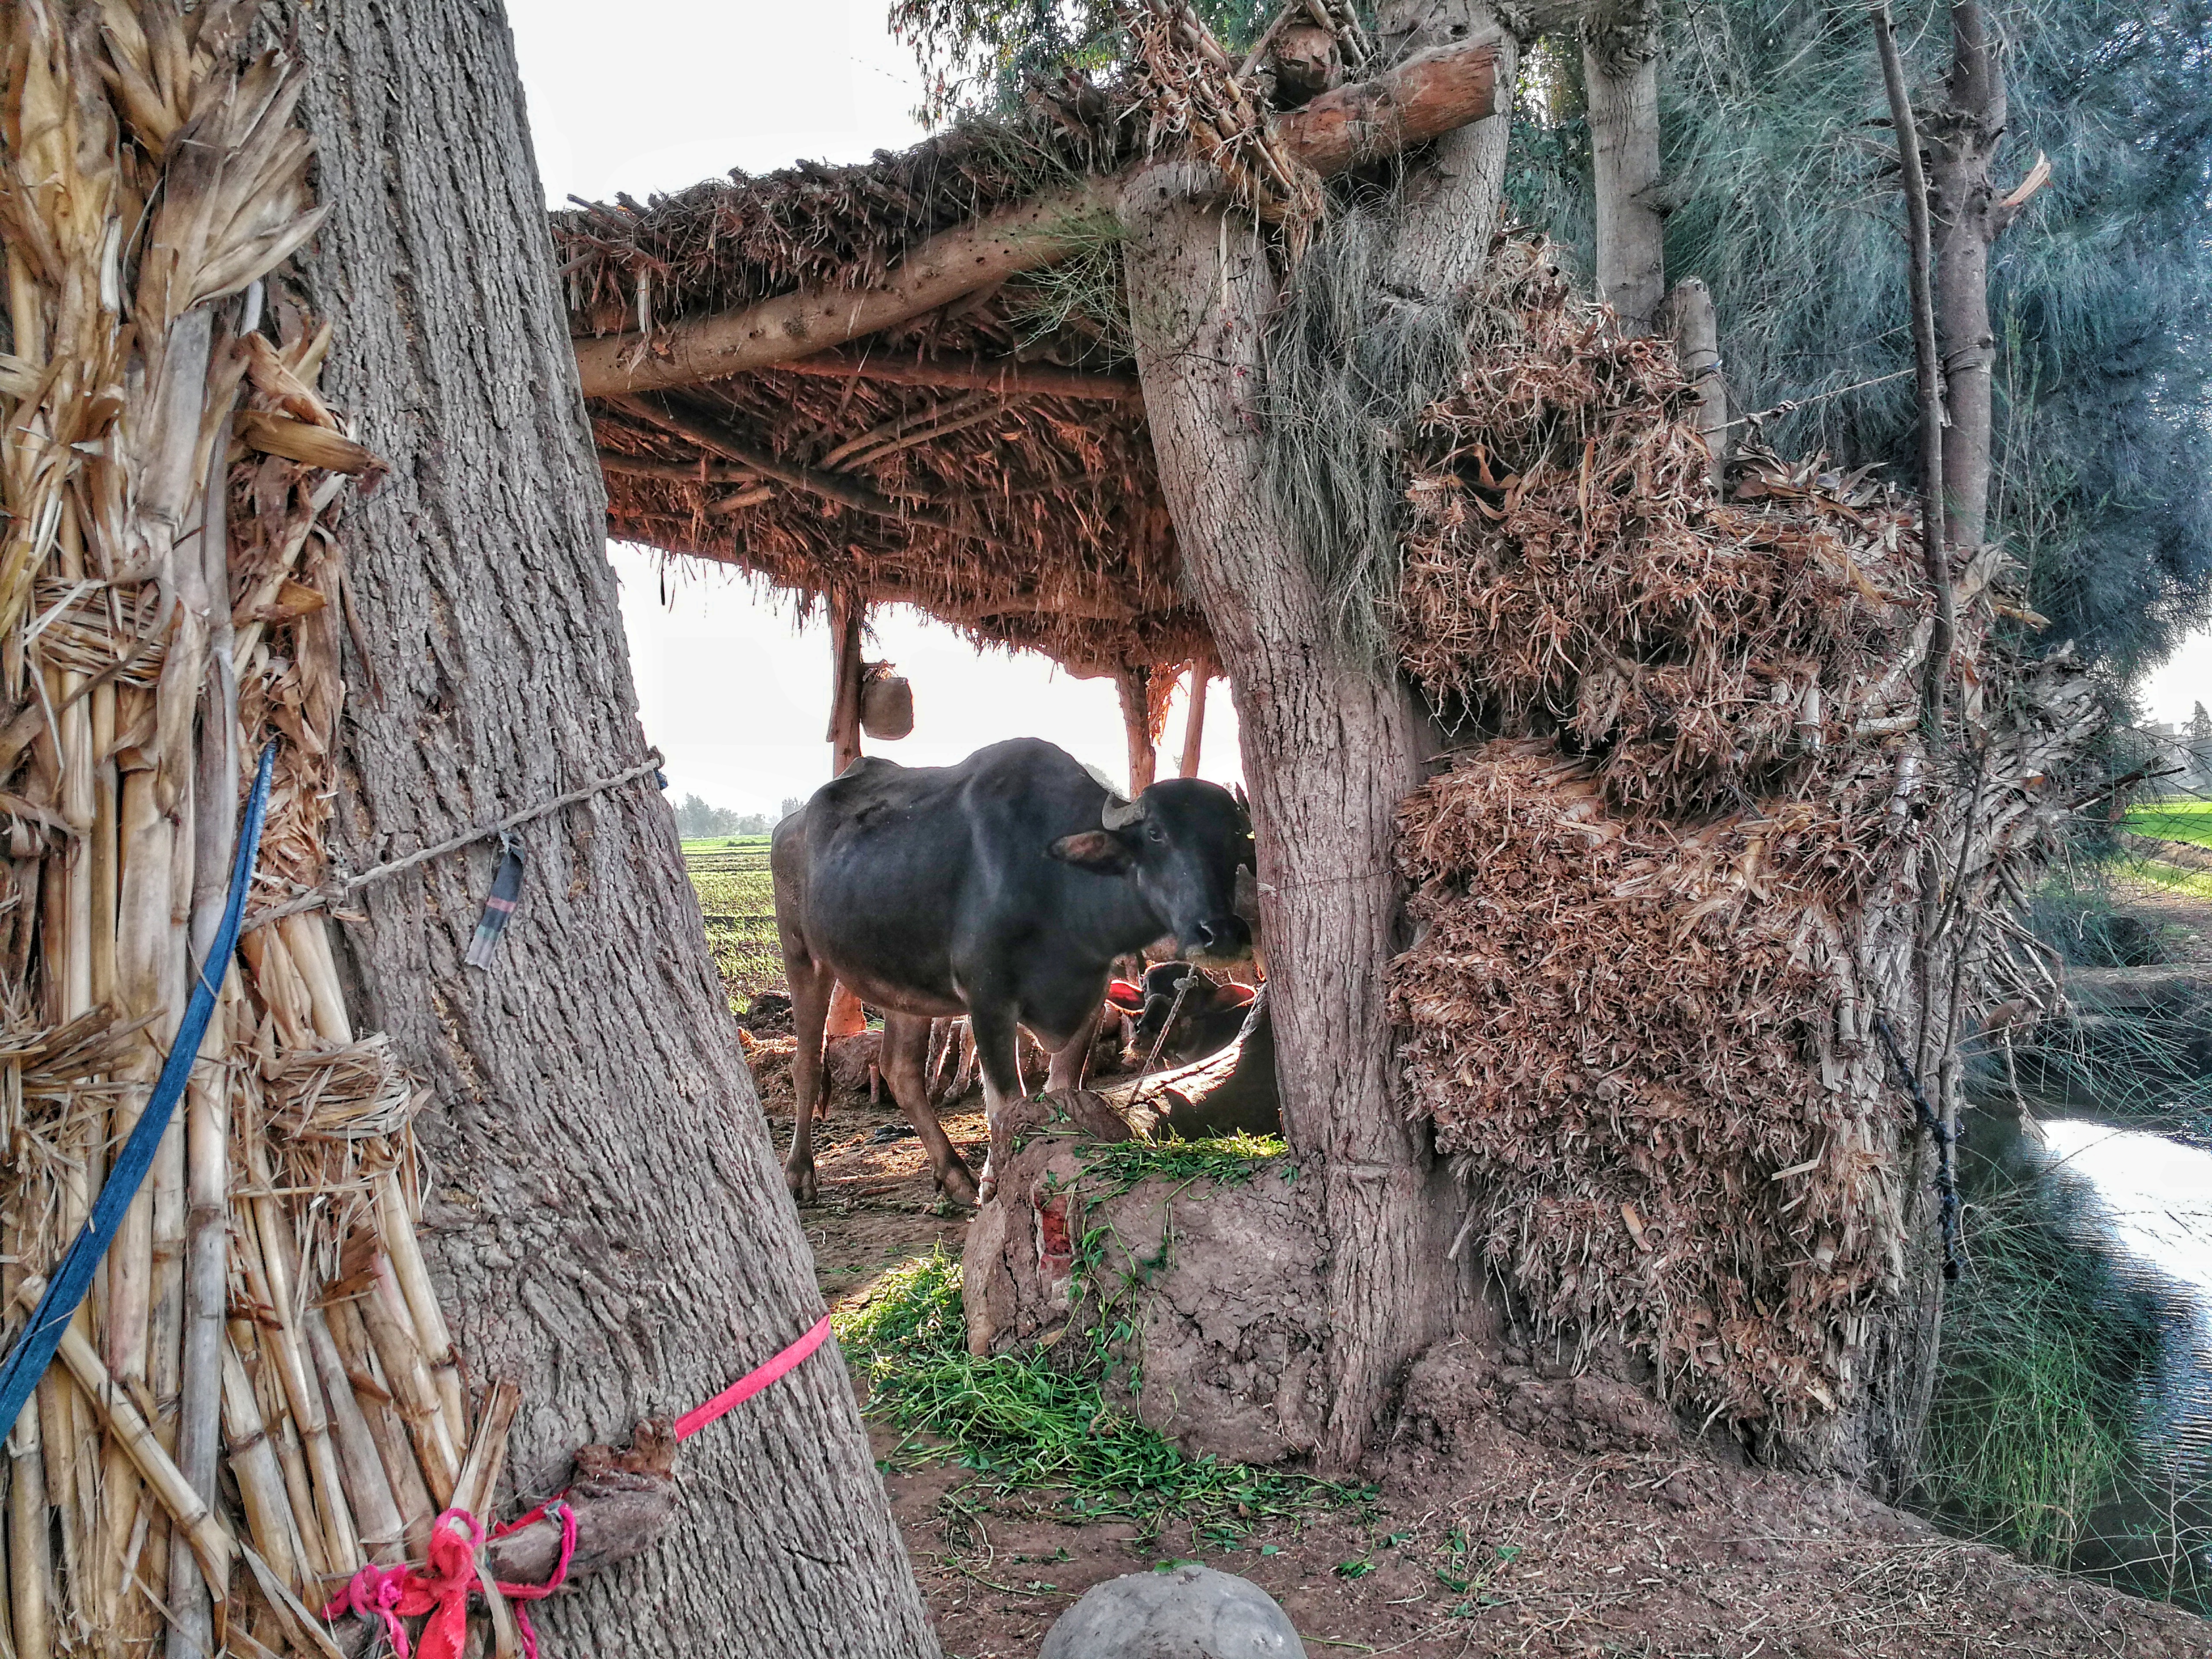
countryside, nature, tree, plant, livestock, zoo, grass, village